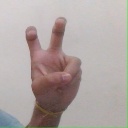
अक्षर: ई